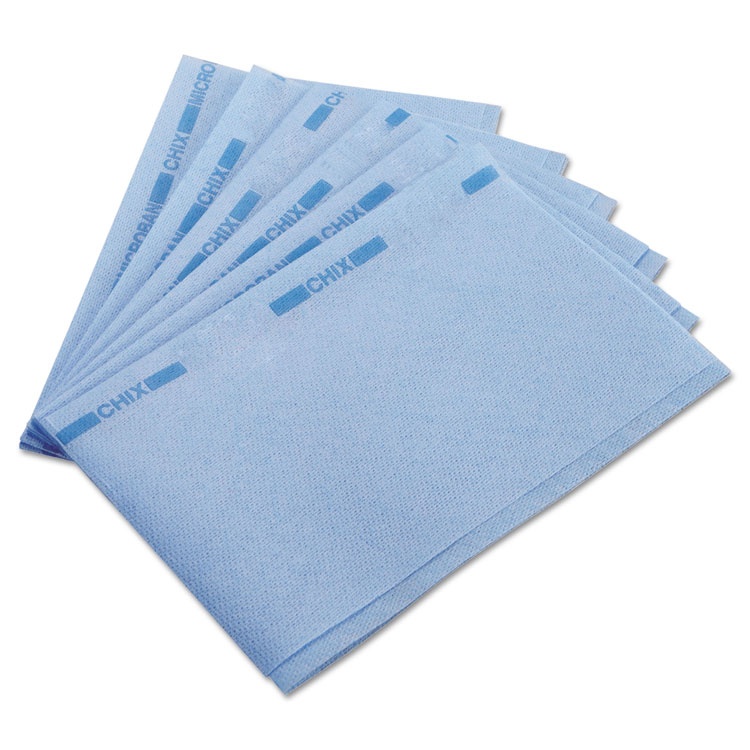
Food Service Towels, 13 x 21, Blue, 150/Carton
Keeping a professional kitchen clean can be an arduous task, but these food service towels will surely make it a bit easier The towels also feature a new and improved design for better scrubability and bigger apertures to capture and release food debris Towel/Wipe Type: Washable Cleaning Cloth; Application: Foodservice; Material(s): Cotton; Number of Plies: 1 Keeping a professional kitchen clean can be an arduous task, but these food service towels will surely make it a bit easier. The towels also feature a new and improved design for better scrubability and bigger apertures to capture and release food debris. Towel/Wipe Type: Washable Cleaning Cloth; Application: Foodservice; Material(s): Cotton; Number of Plies: 1. Global Product Type : Washable Cleaning Cloths Shape : Rectangular Global Product Type : Address/Shipping Labels Towel/Wipe Type : Washable Cleaning Cloth Label Size - text : 2 x 4 Application : Foodservice Label Color(s) : Matte White Color Family : White Material(s) : Cotton Number of Plies : 1 Color(s) : Blue Material(s) : Laminated Paper Scent : Unscented Finish : Matte Adhesive : Permanent Self-Adhesive Machine Compatibility : Inkjet Printers Length : 21" Labels Per Unit : 200 Width : 13" Product Packaging : Carton Labels Per Sheet : 10 Number of Towels/Wipes Per Container : 150 Sheets Per Unit : 20 Sheet (W x L) : 8.5 x 11 Interpack Quantity Description : 10/Sheet, 20 Sheets/Pack Product Biodegradability Indicator : N Product Biodegradability in Days : 0 Product Biodegradability in Days : 0 Product Compostability Indicator : N Pre-Consumer Recycled Content Percent : 0% Pre-Consumer Recycled Content Percent : 0% Post-Consumer Recycled Content Percent : 0% Post-Consumer Recycled Content Percent : 0% Total Recycled Content Percent : 0% Total Recycled Content Percent : 0% Special Features : Inkjet Labels with Sure FeedDesigned for a reliable printer feed.
Brand: CHICOPEE, INC
Category: Business & Industrial > Food Service > Food Service Baskets